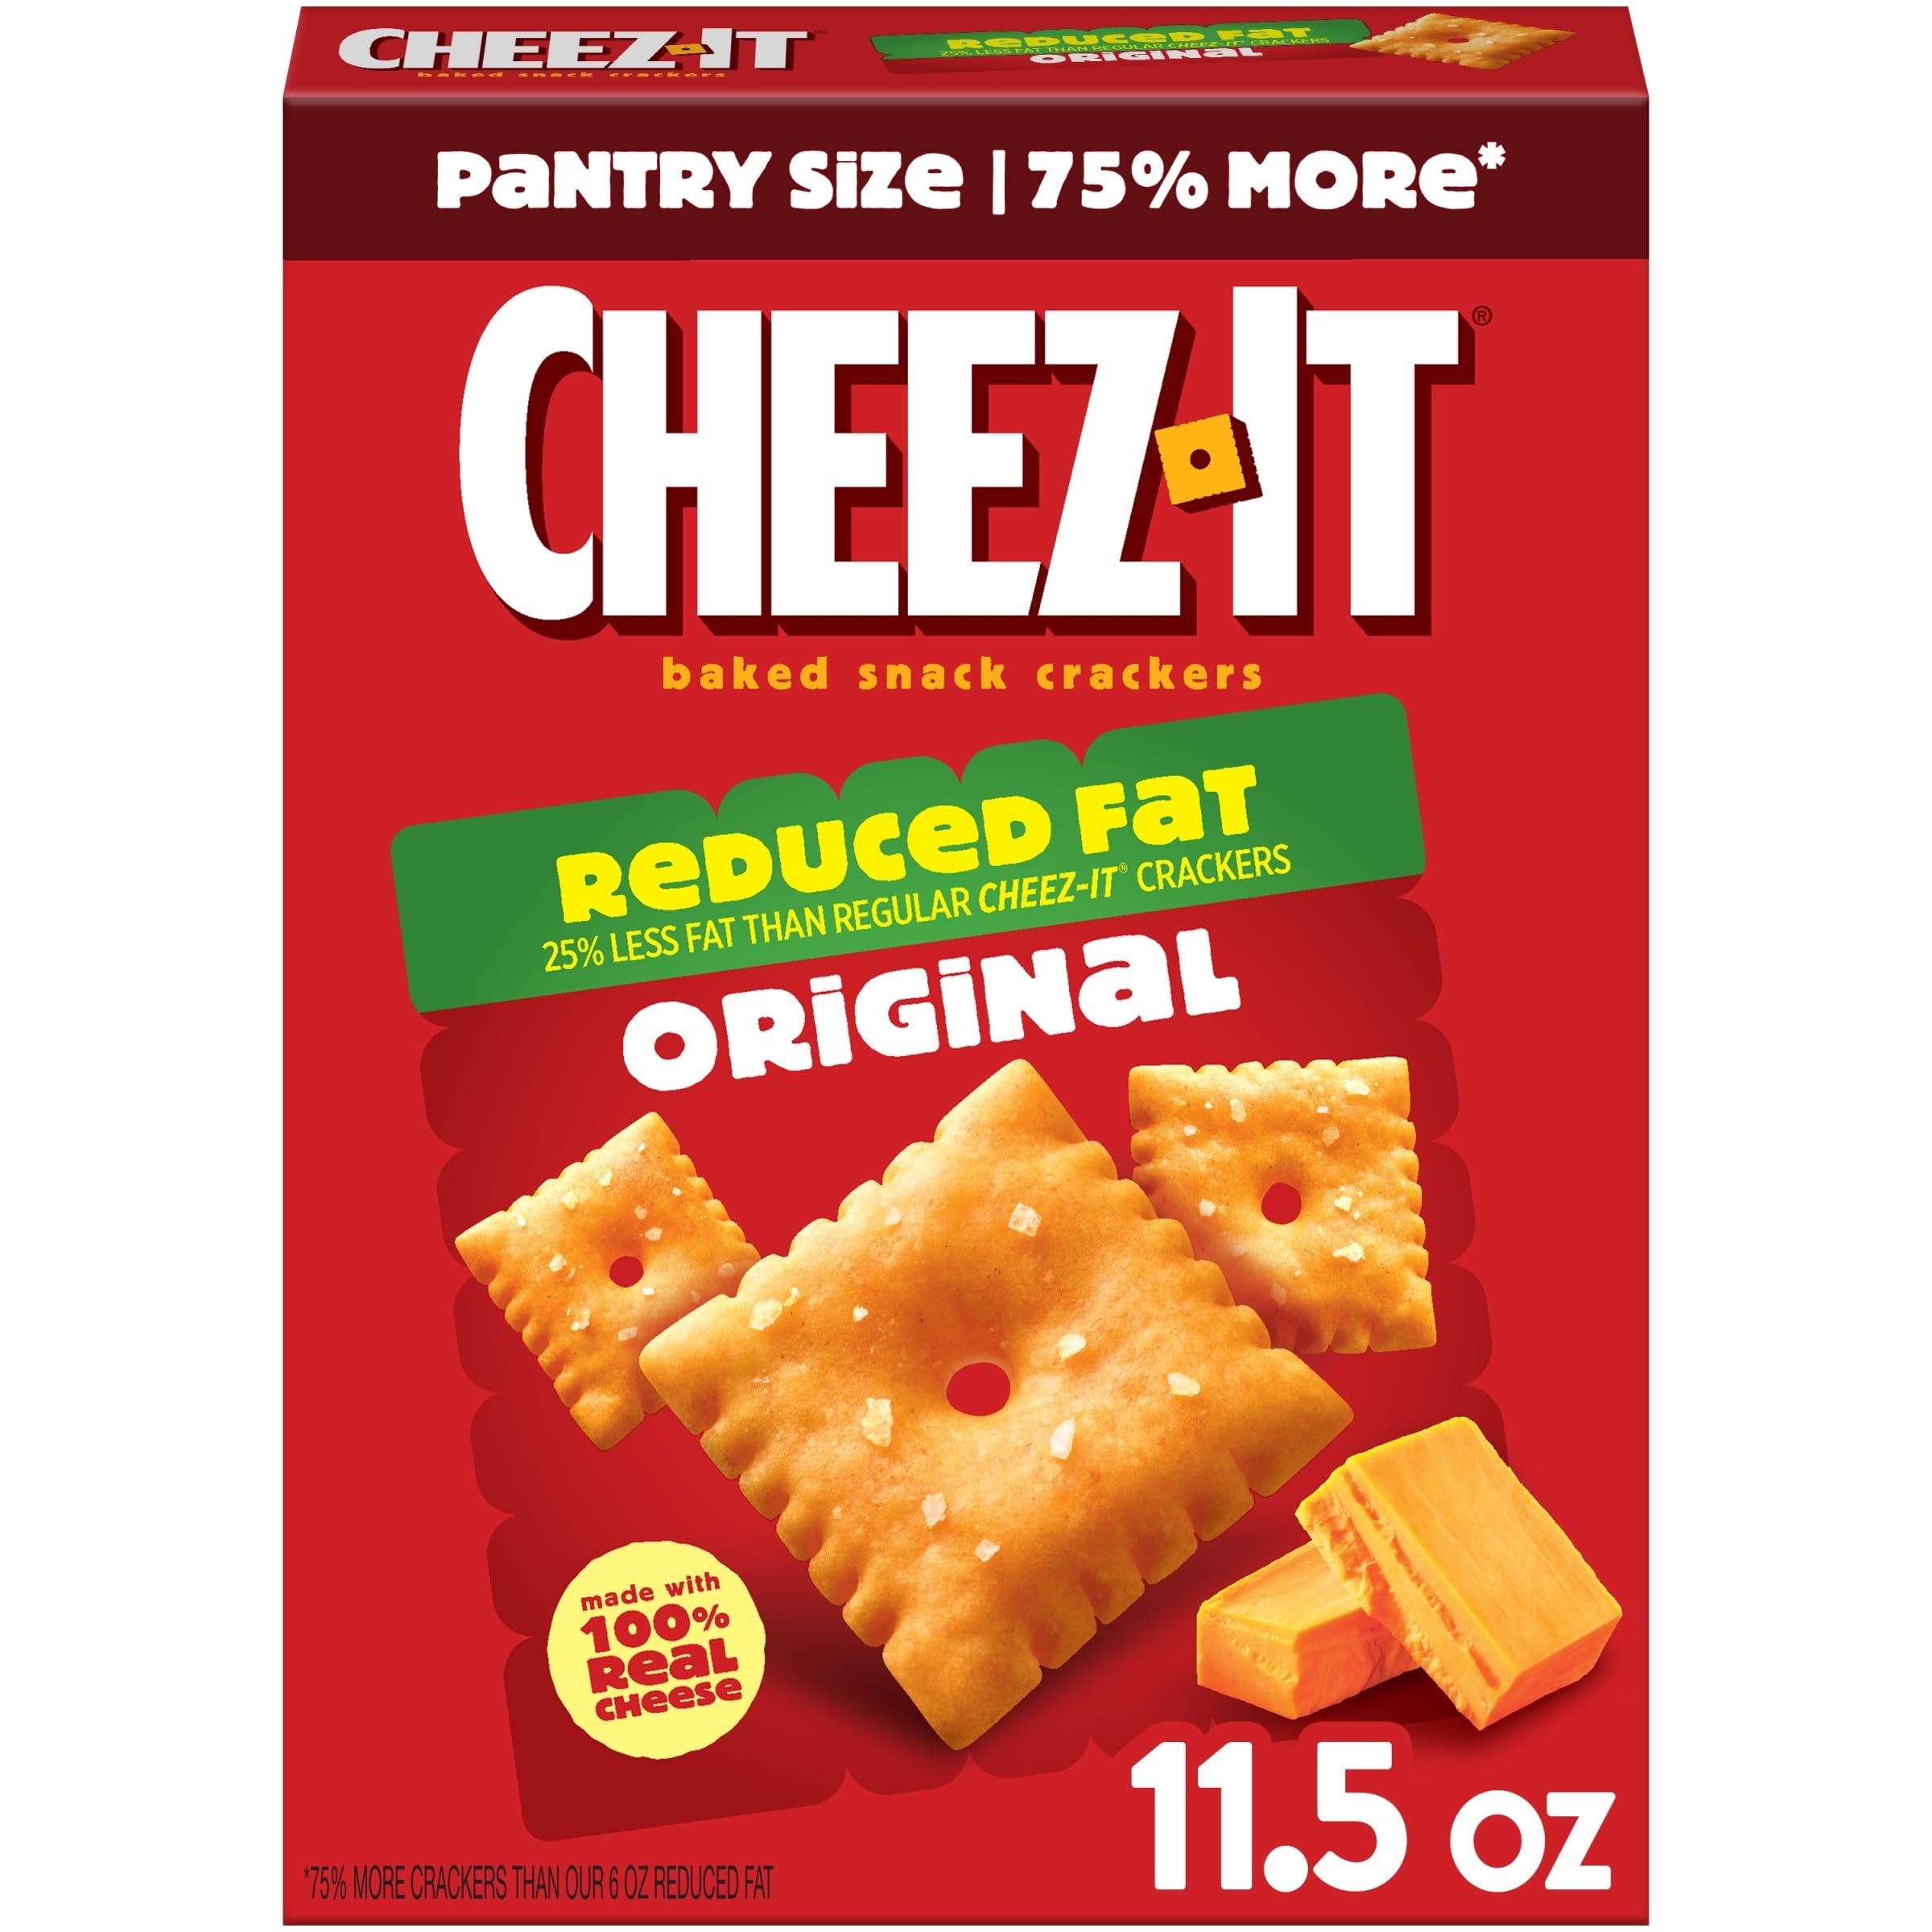
Item Name: Cheez-It Cheez-It Baked Snack Cheese Crackers, Reduced Fat
Value: nan
Unit: None

Price: 6.29